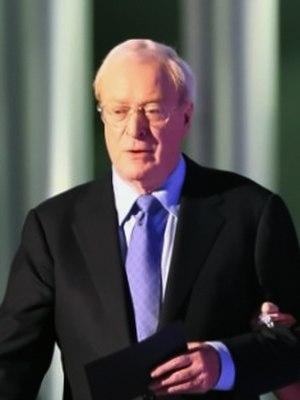
Michael Caine est un acteur et producteur de cinéma britannique, né Maurice Joseph Micklewhite, Jr. le 14 mars 1933 à Rotherhithe. Icône du cinéma britannique, il joue dans plus de 140 films, qui rapportent un total dépassant les 7,8 milliards de dollars américains au box-office mondial, dont sept parmi le Top 100 du British Film Institute.
The Dark Knight Rises, ou L'Ascension du Chevalier Noir au Québec et au Nouveau-Brunswick, est un film de super-héros américano-britannique réalisé par Christopher Nolan, sorti en 2012.